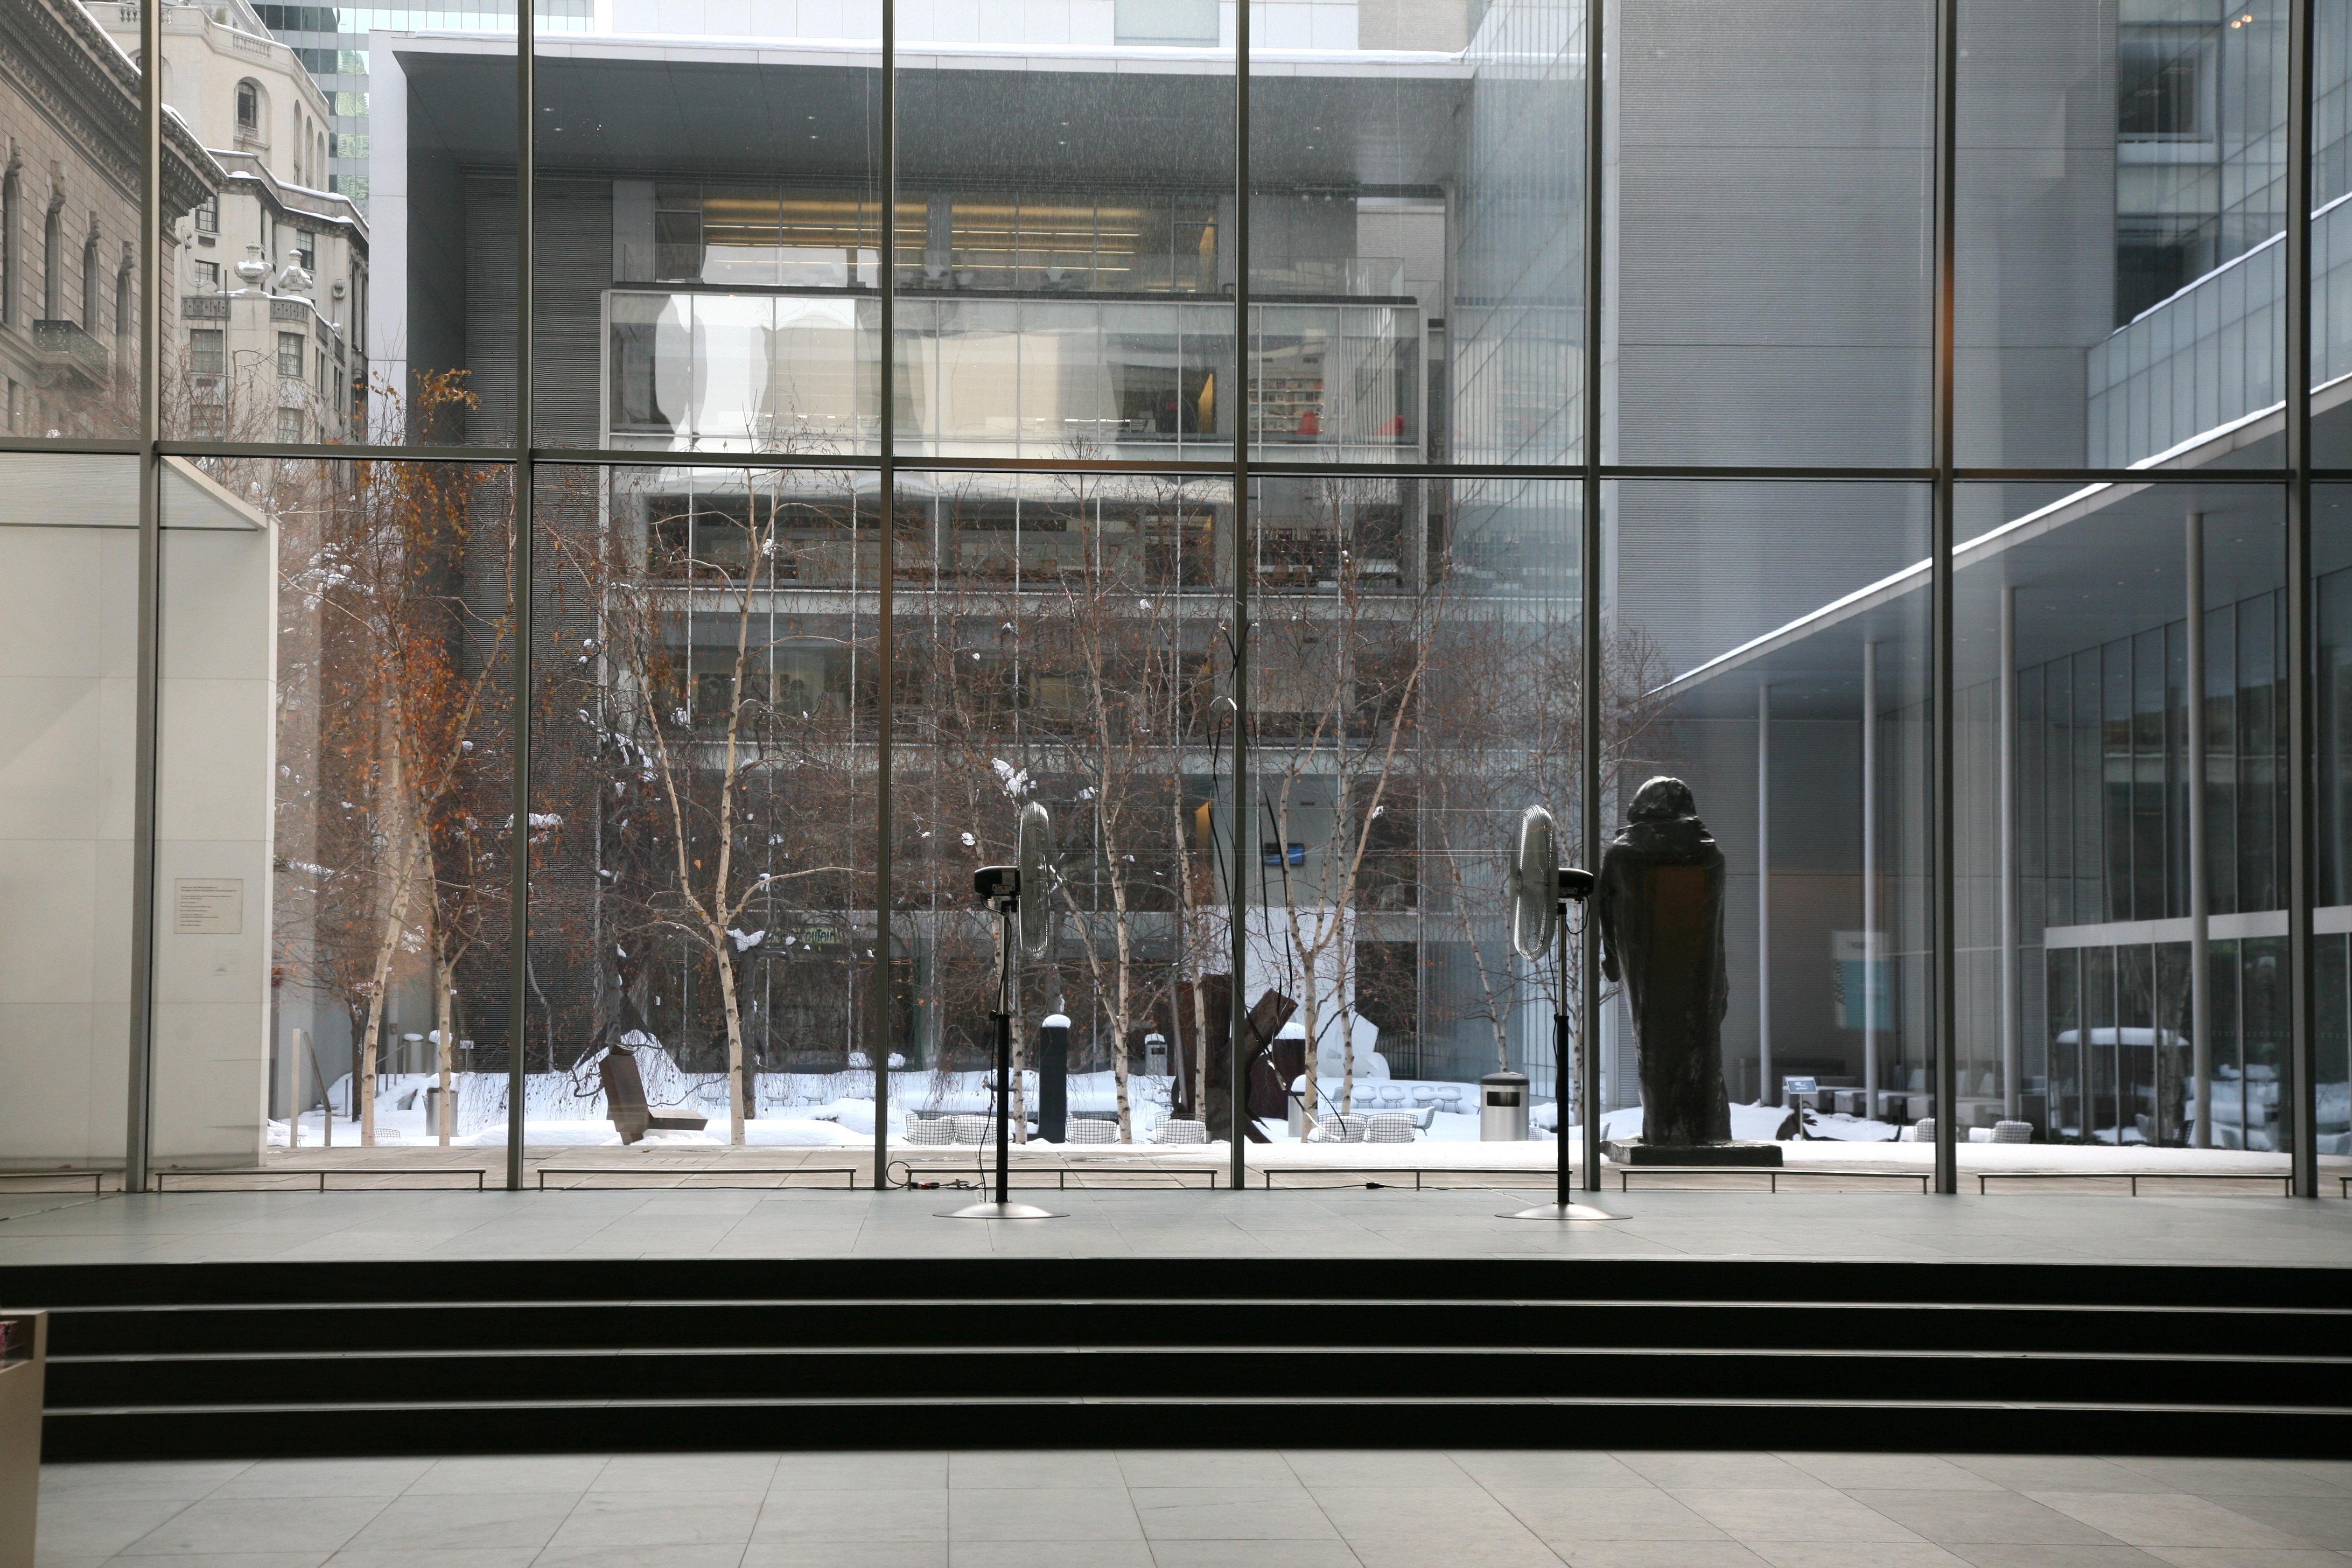
architecture, window, glass, manhattan, nyc, facade, interior design, handrail, newyork, design, newyorkcity, ny, tourist attraction, headquarters, midtown, midtownwest, daylighting, window covering